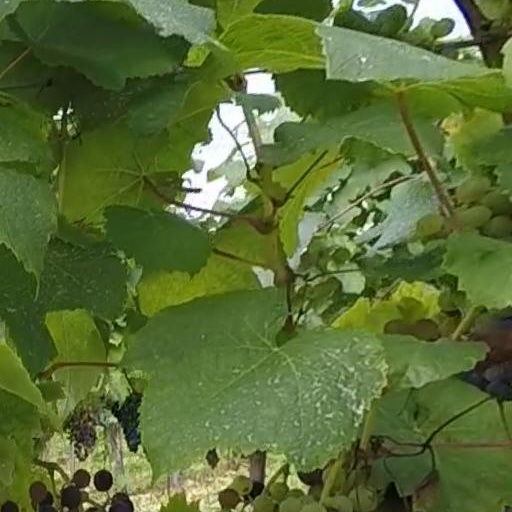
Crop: grape